Jack Holborn

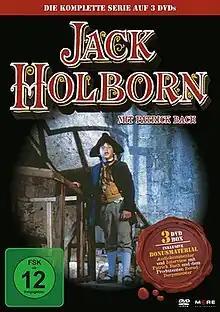

Jack Holborn was a 1982 ZDF Adventure TV mini-series. The story is based on the 1964 book by Leon Garfield. It was shown in the United Kingdom by ITV.